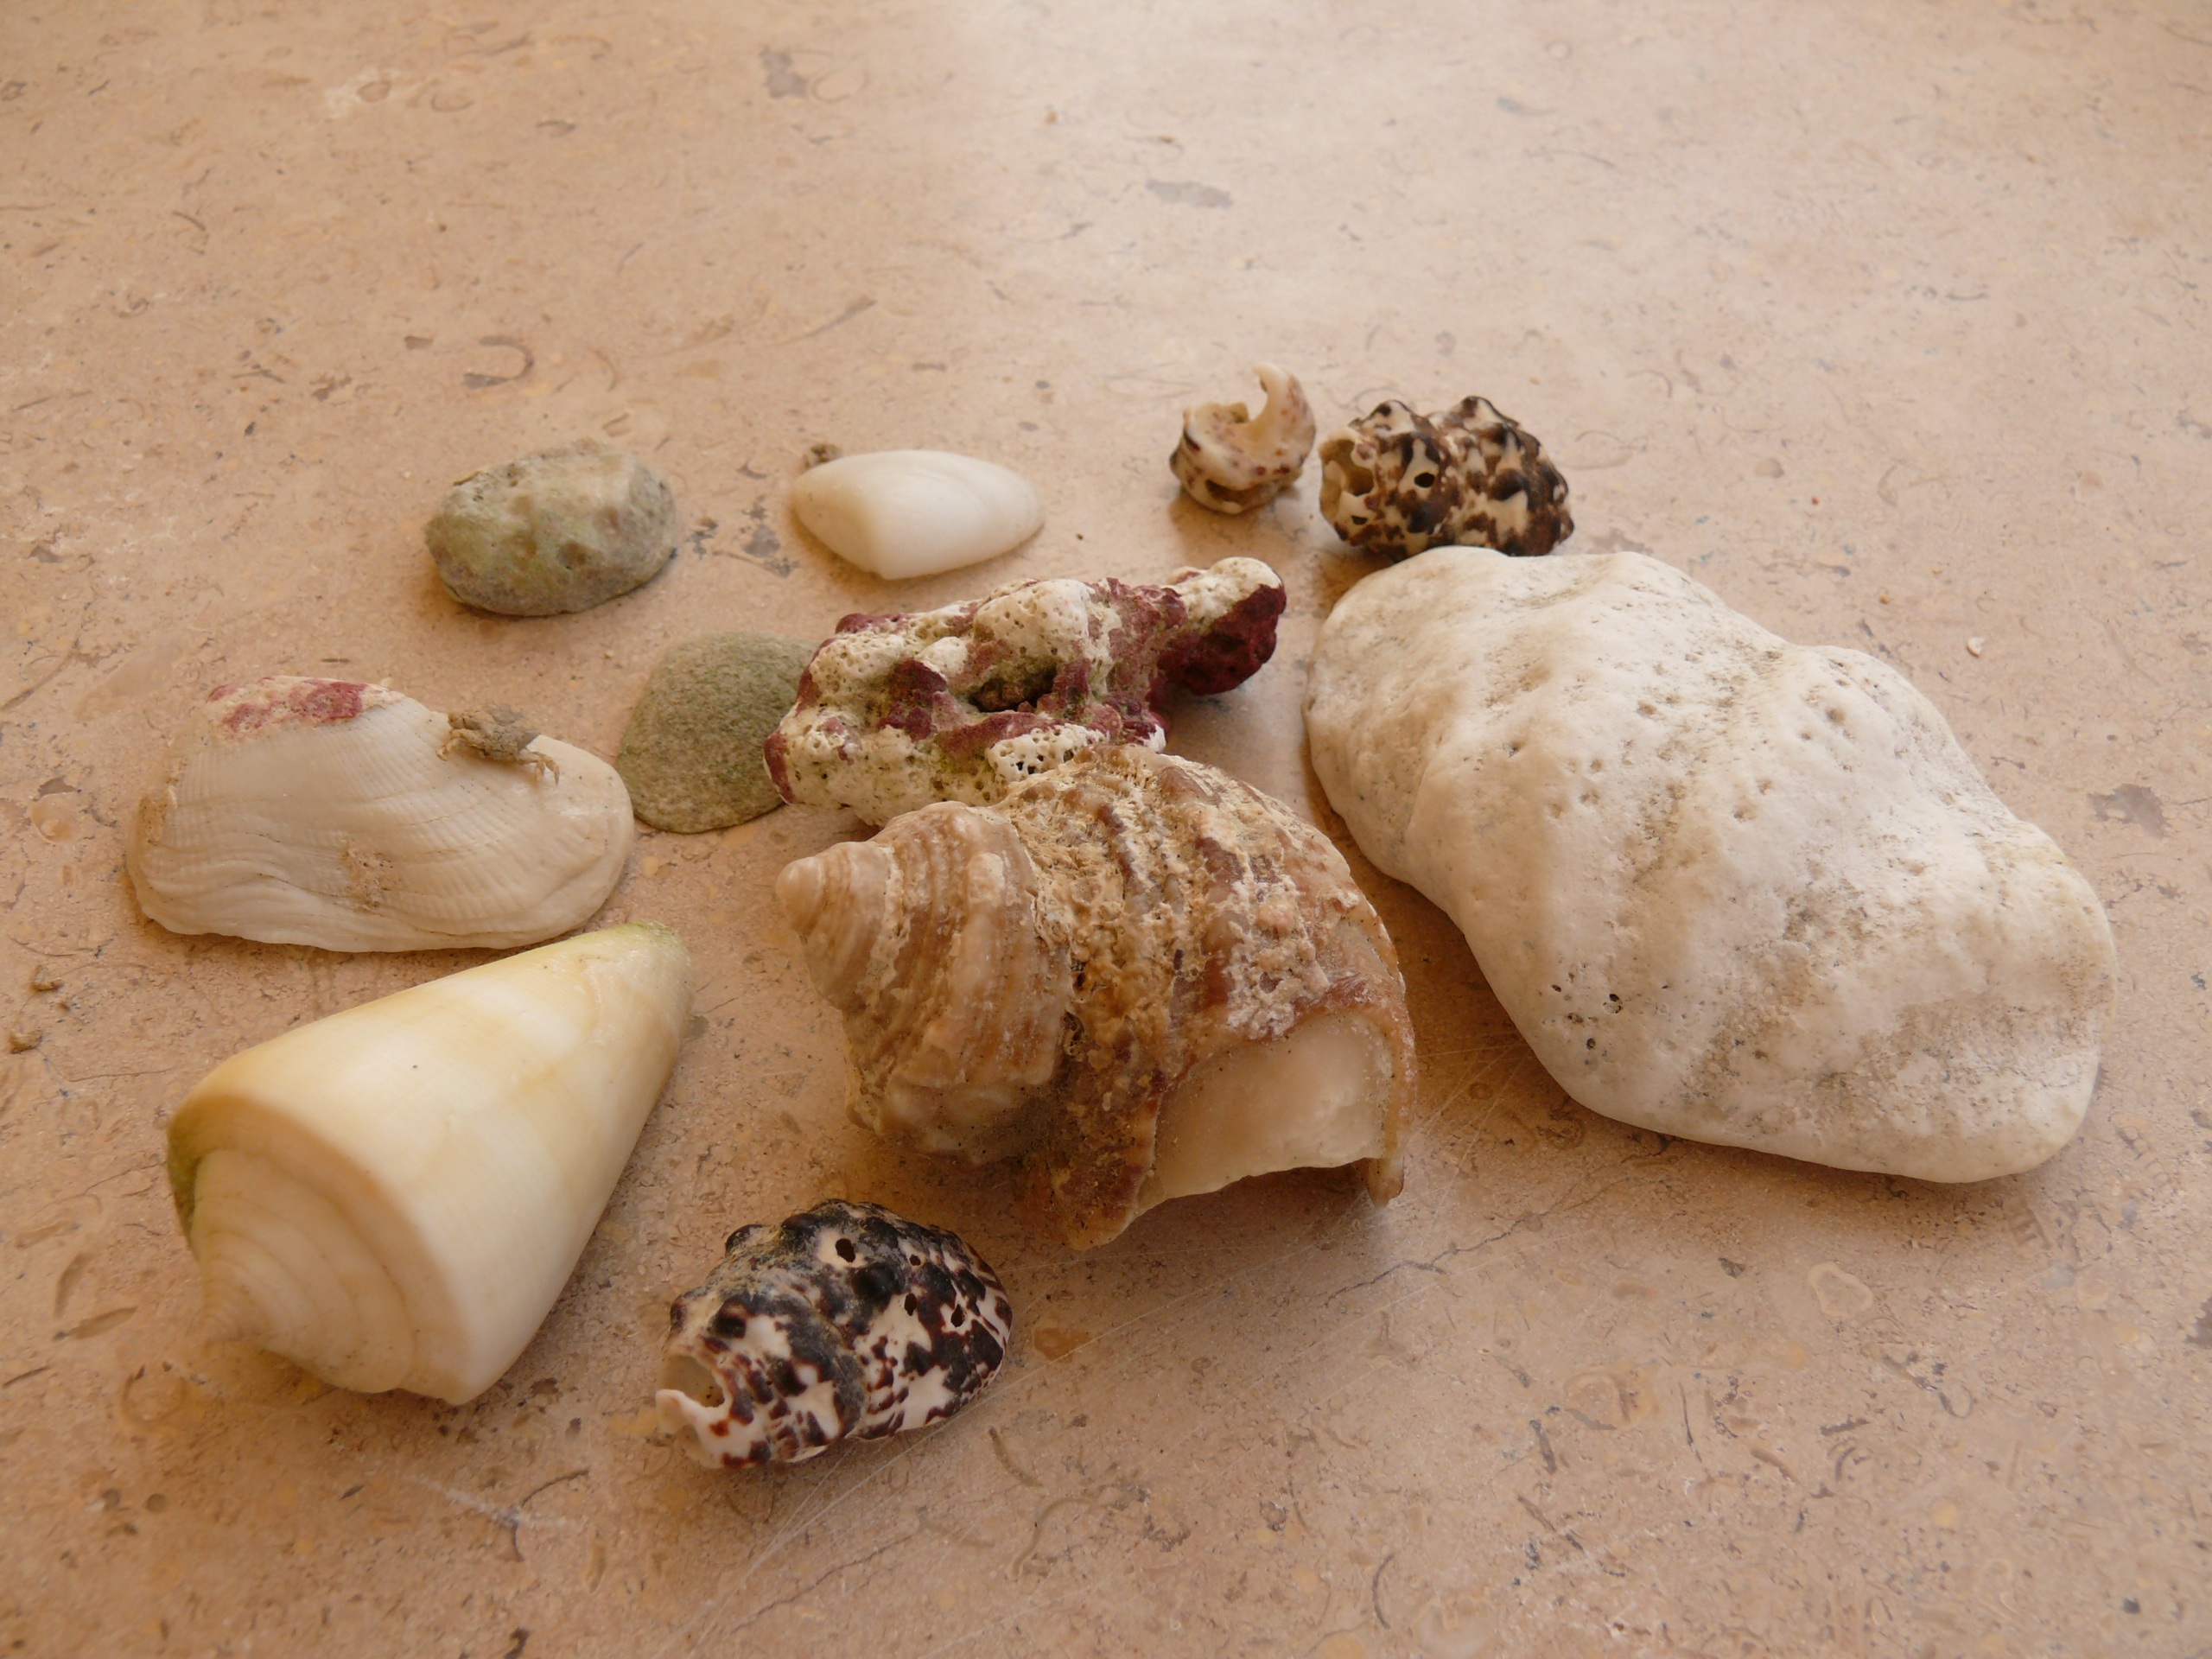
beach, sea, sand, dish, food, produce, vegetable, holiday, baking, material, seashell, shells, flotsam, mussels, sand beach, flowering plant, mussel shells, sea freight, land plant